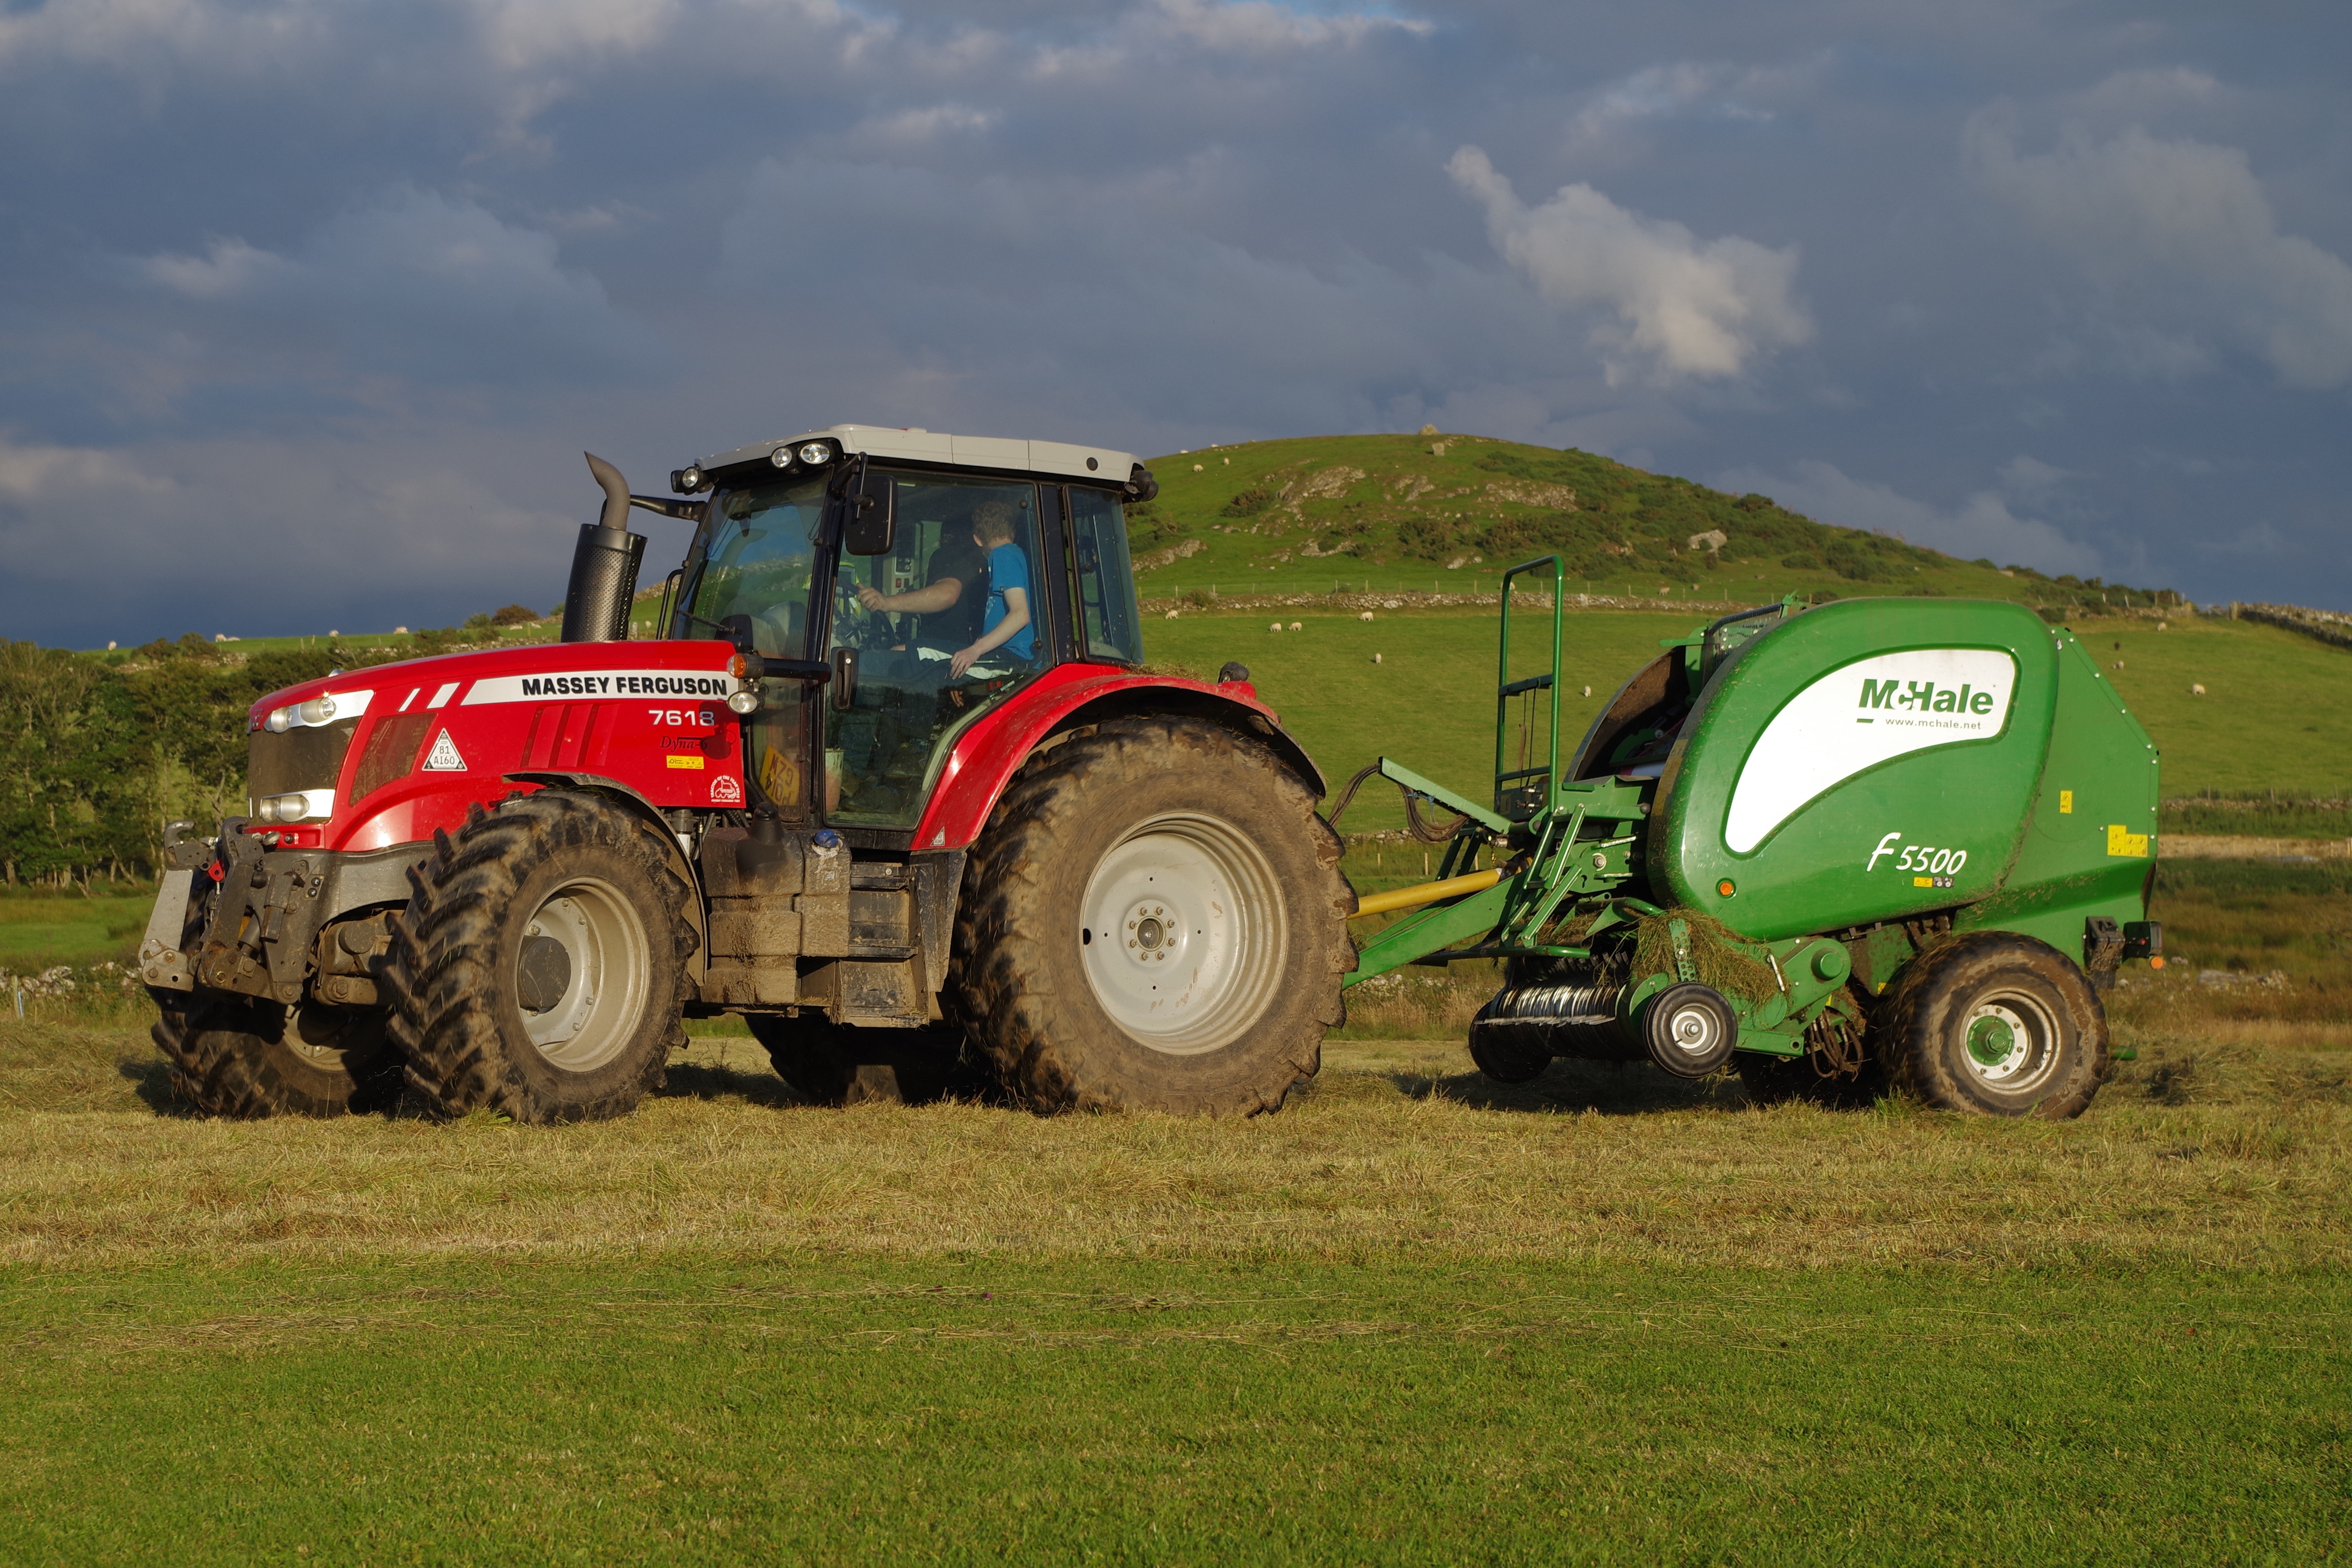
grass, hay, tractor, bale, field, farm, lawn, country, farming, vehicle, crop, soil, agriculture, agricultural, harvester, rural area, agricultural machinery, baler, baling